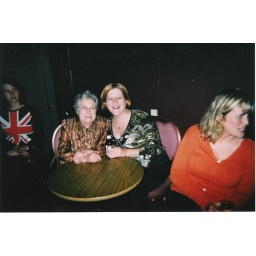
And tour guide Stephanie at a bar in Rock Harbour, Newfoundland on 12 day seniors bus tour.